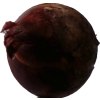
Label: red_onion